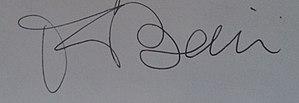
Francesco Baccini est un auteur-compositeur-interprète et acteur italien.